Grand Lodge of Missouri

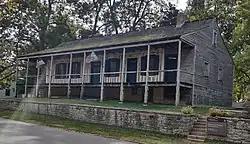
The first lodge in Missouri was founded inside the Green Tree Tavern in Ste. Genevieve

On February 22, 1821, representatives from Missouri Lodge No. 12, Joachim Lodge No. 25, and St. Charles Lodge No. 28, assembled in the hall of Missouri Lodge and resolved to organize a grand Lodge for the State of Missouri. The Grand Lodge was organized April 21, 1821, and a constitution and by-laws were adopted.